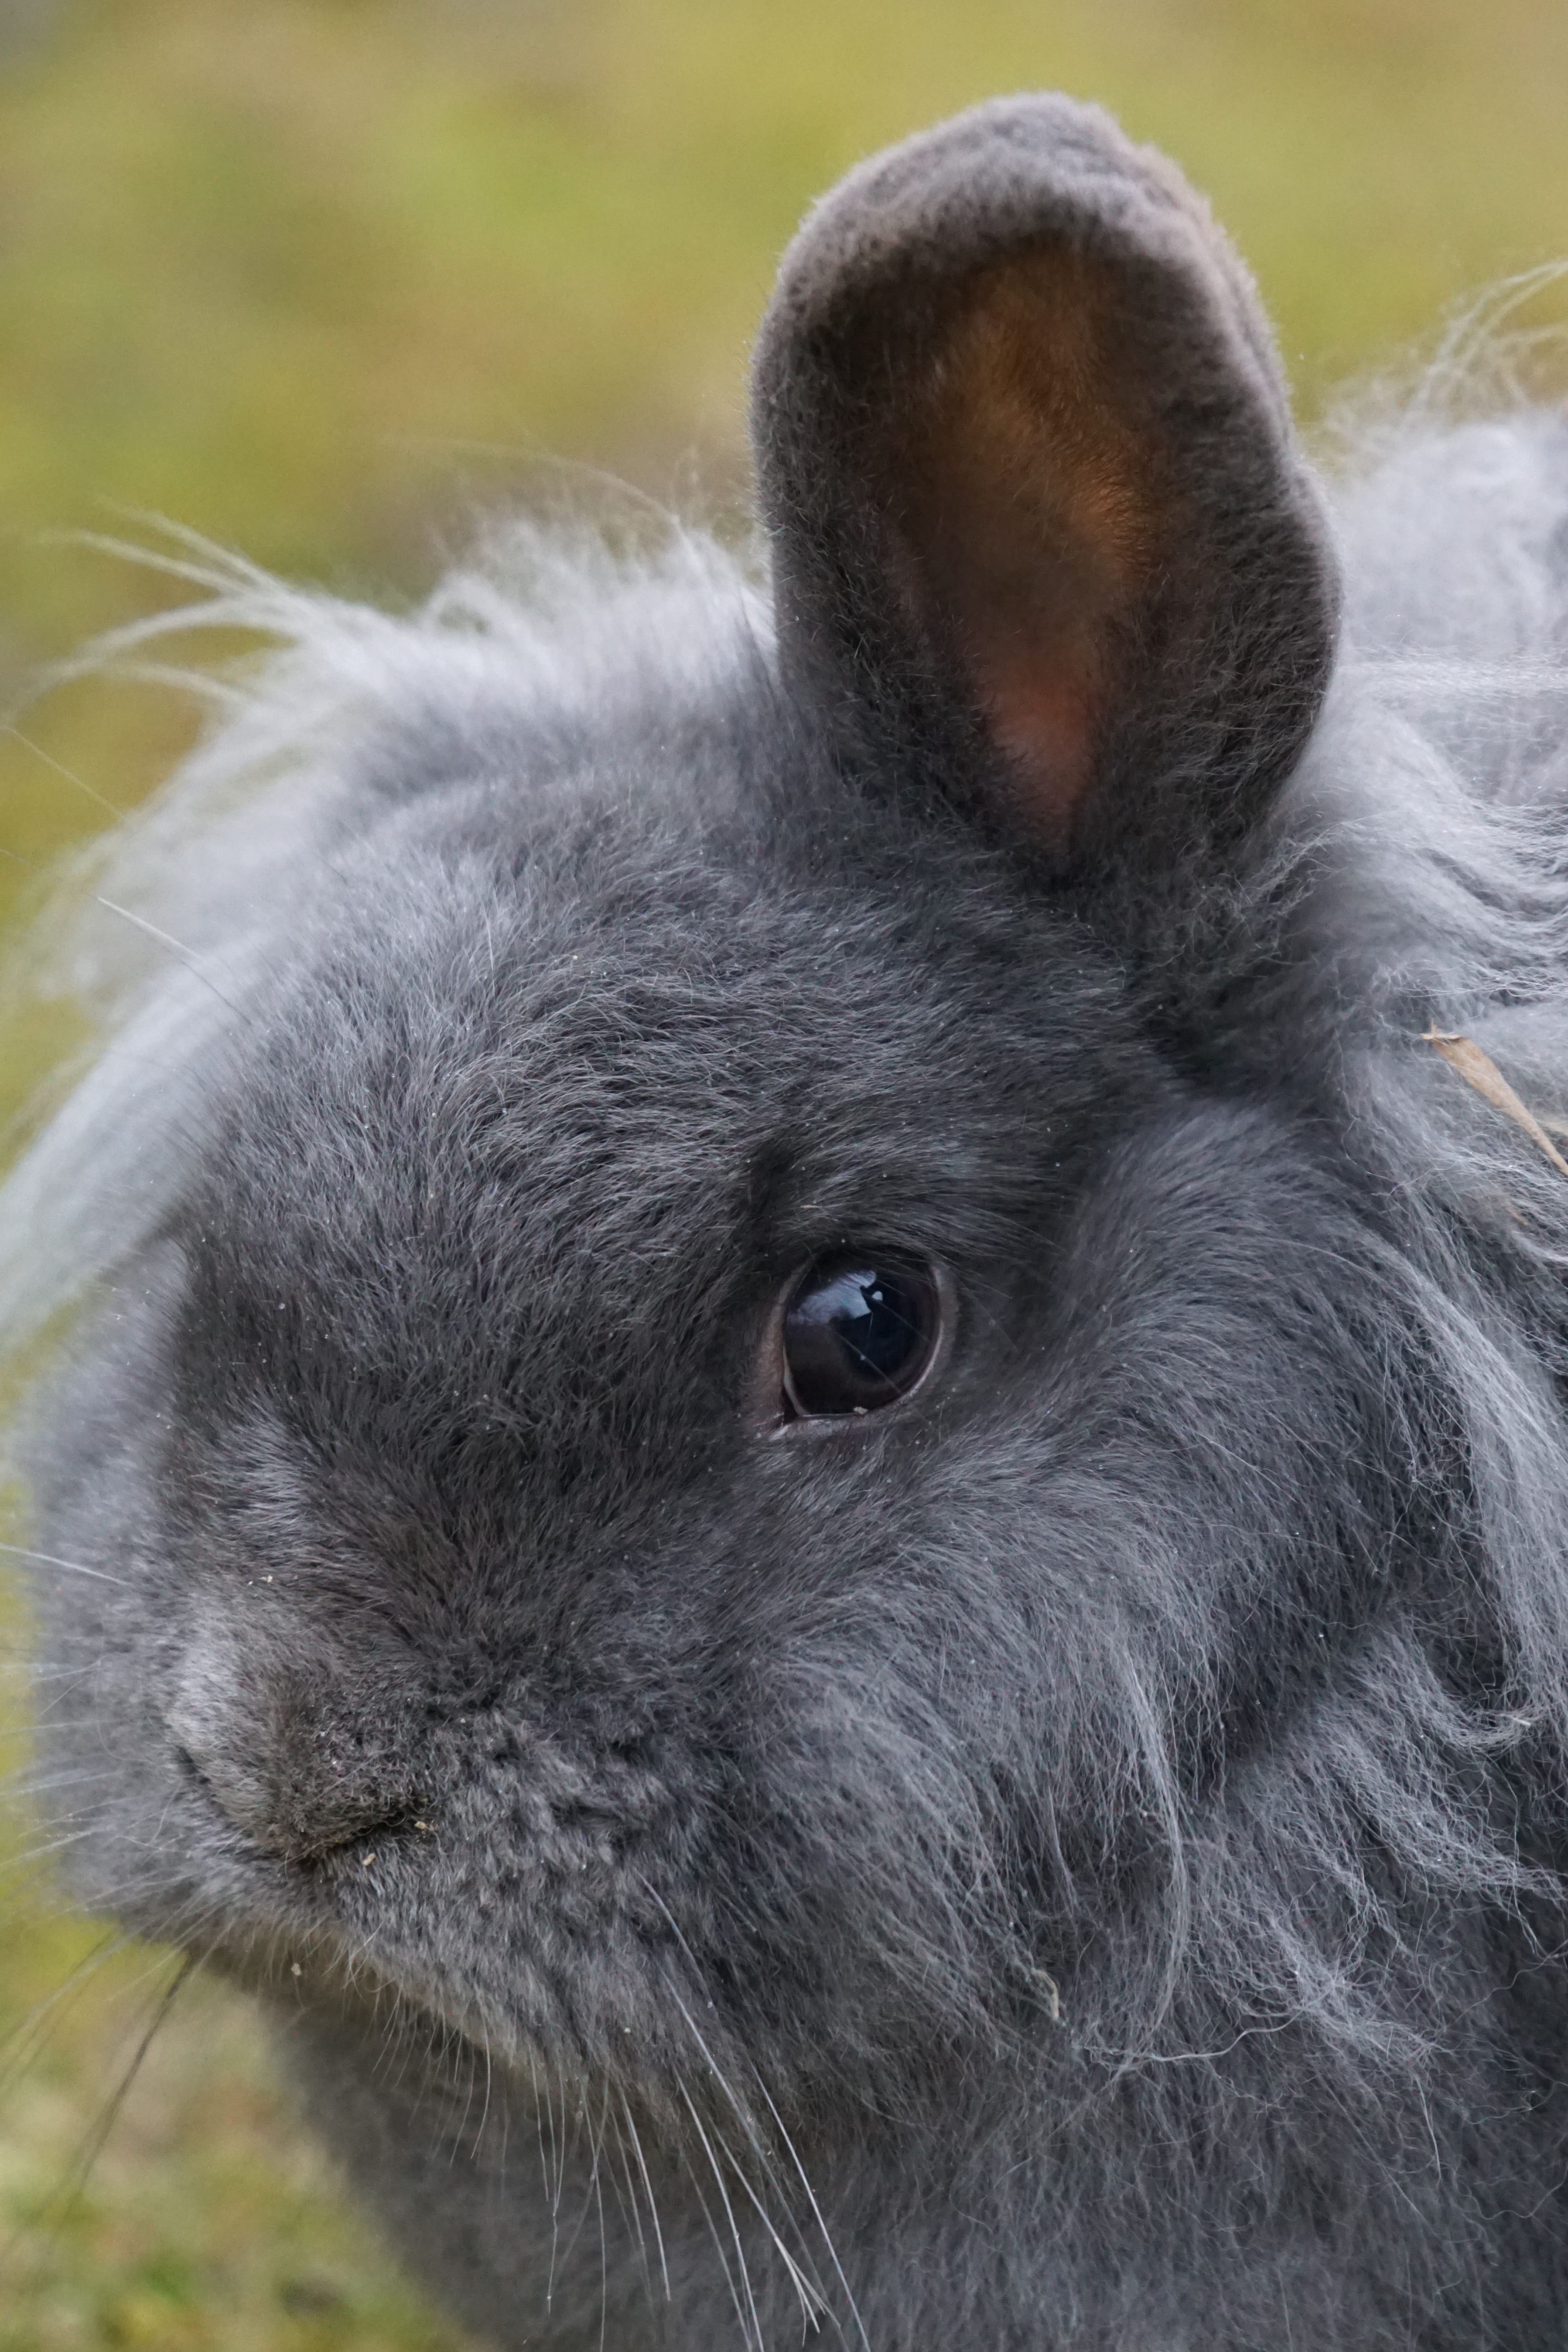
animal, pet, portrait, mammal, fauna, rabbit, nose, whiskers, snout, vertebrate, wildlife photography, domesticated, dwarf rabbit, domestic rabbit, house rabbit, rabits and hares